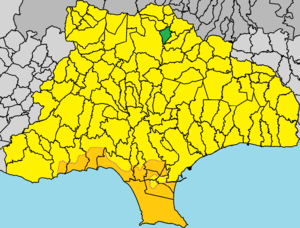
Potamítissa est un village de Chypre de plus de 62 habitants.